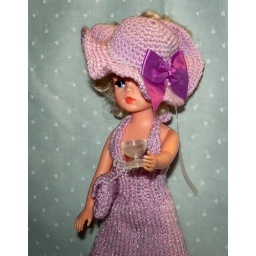
Dress and bag from Vintage Emu Pattern, hat from vintage Sirdar pattern. handknitted by me.